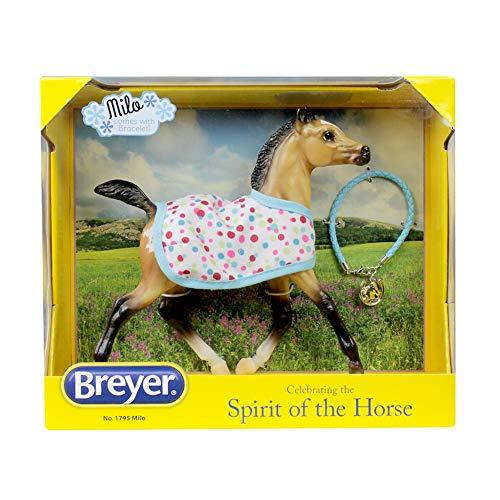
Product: Breyer Traditional Series Milo - Foal with Friendship Bracelet | Model Horse Toy | 7.5" x 7.5" | 1:9 Scale | Model # 1795
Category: Toys & Games | Dress Up & Pretend Play | Pretend Play
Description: Product specifications: package contains 1 Breyer traditional Series horse - Shadow and 1 bracelet.
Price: $21.13
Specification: ProductDimensions:7.5x2.5x7.5inches|ItemWeight:10.9ounces|ShippingWeight:11.4ounces(Viewshippingratesandpolicies)|ASIN:B078YYNLYS|Itemmodelnumber:1795|Manufacturerrecommendedage:8yearsandup